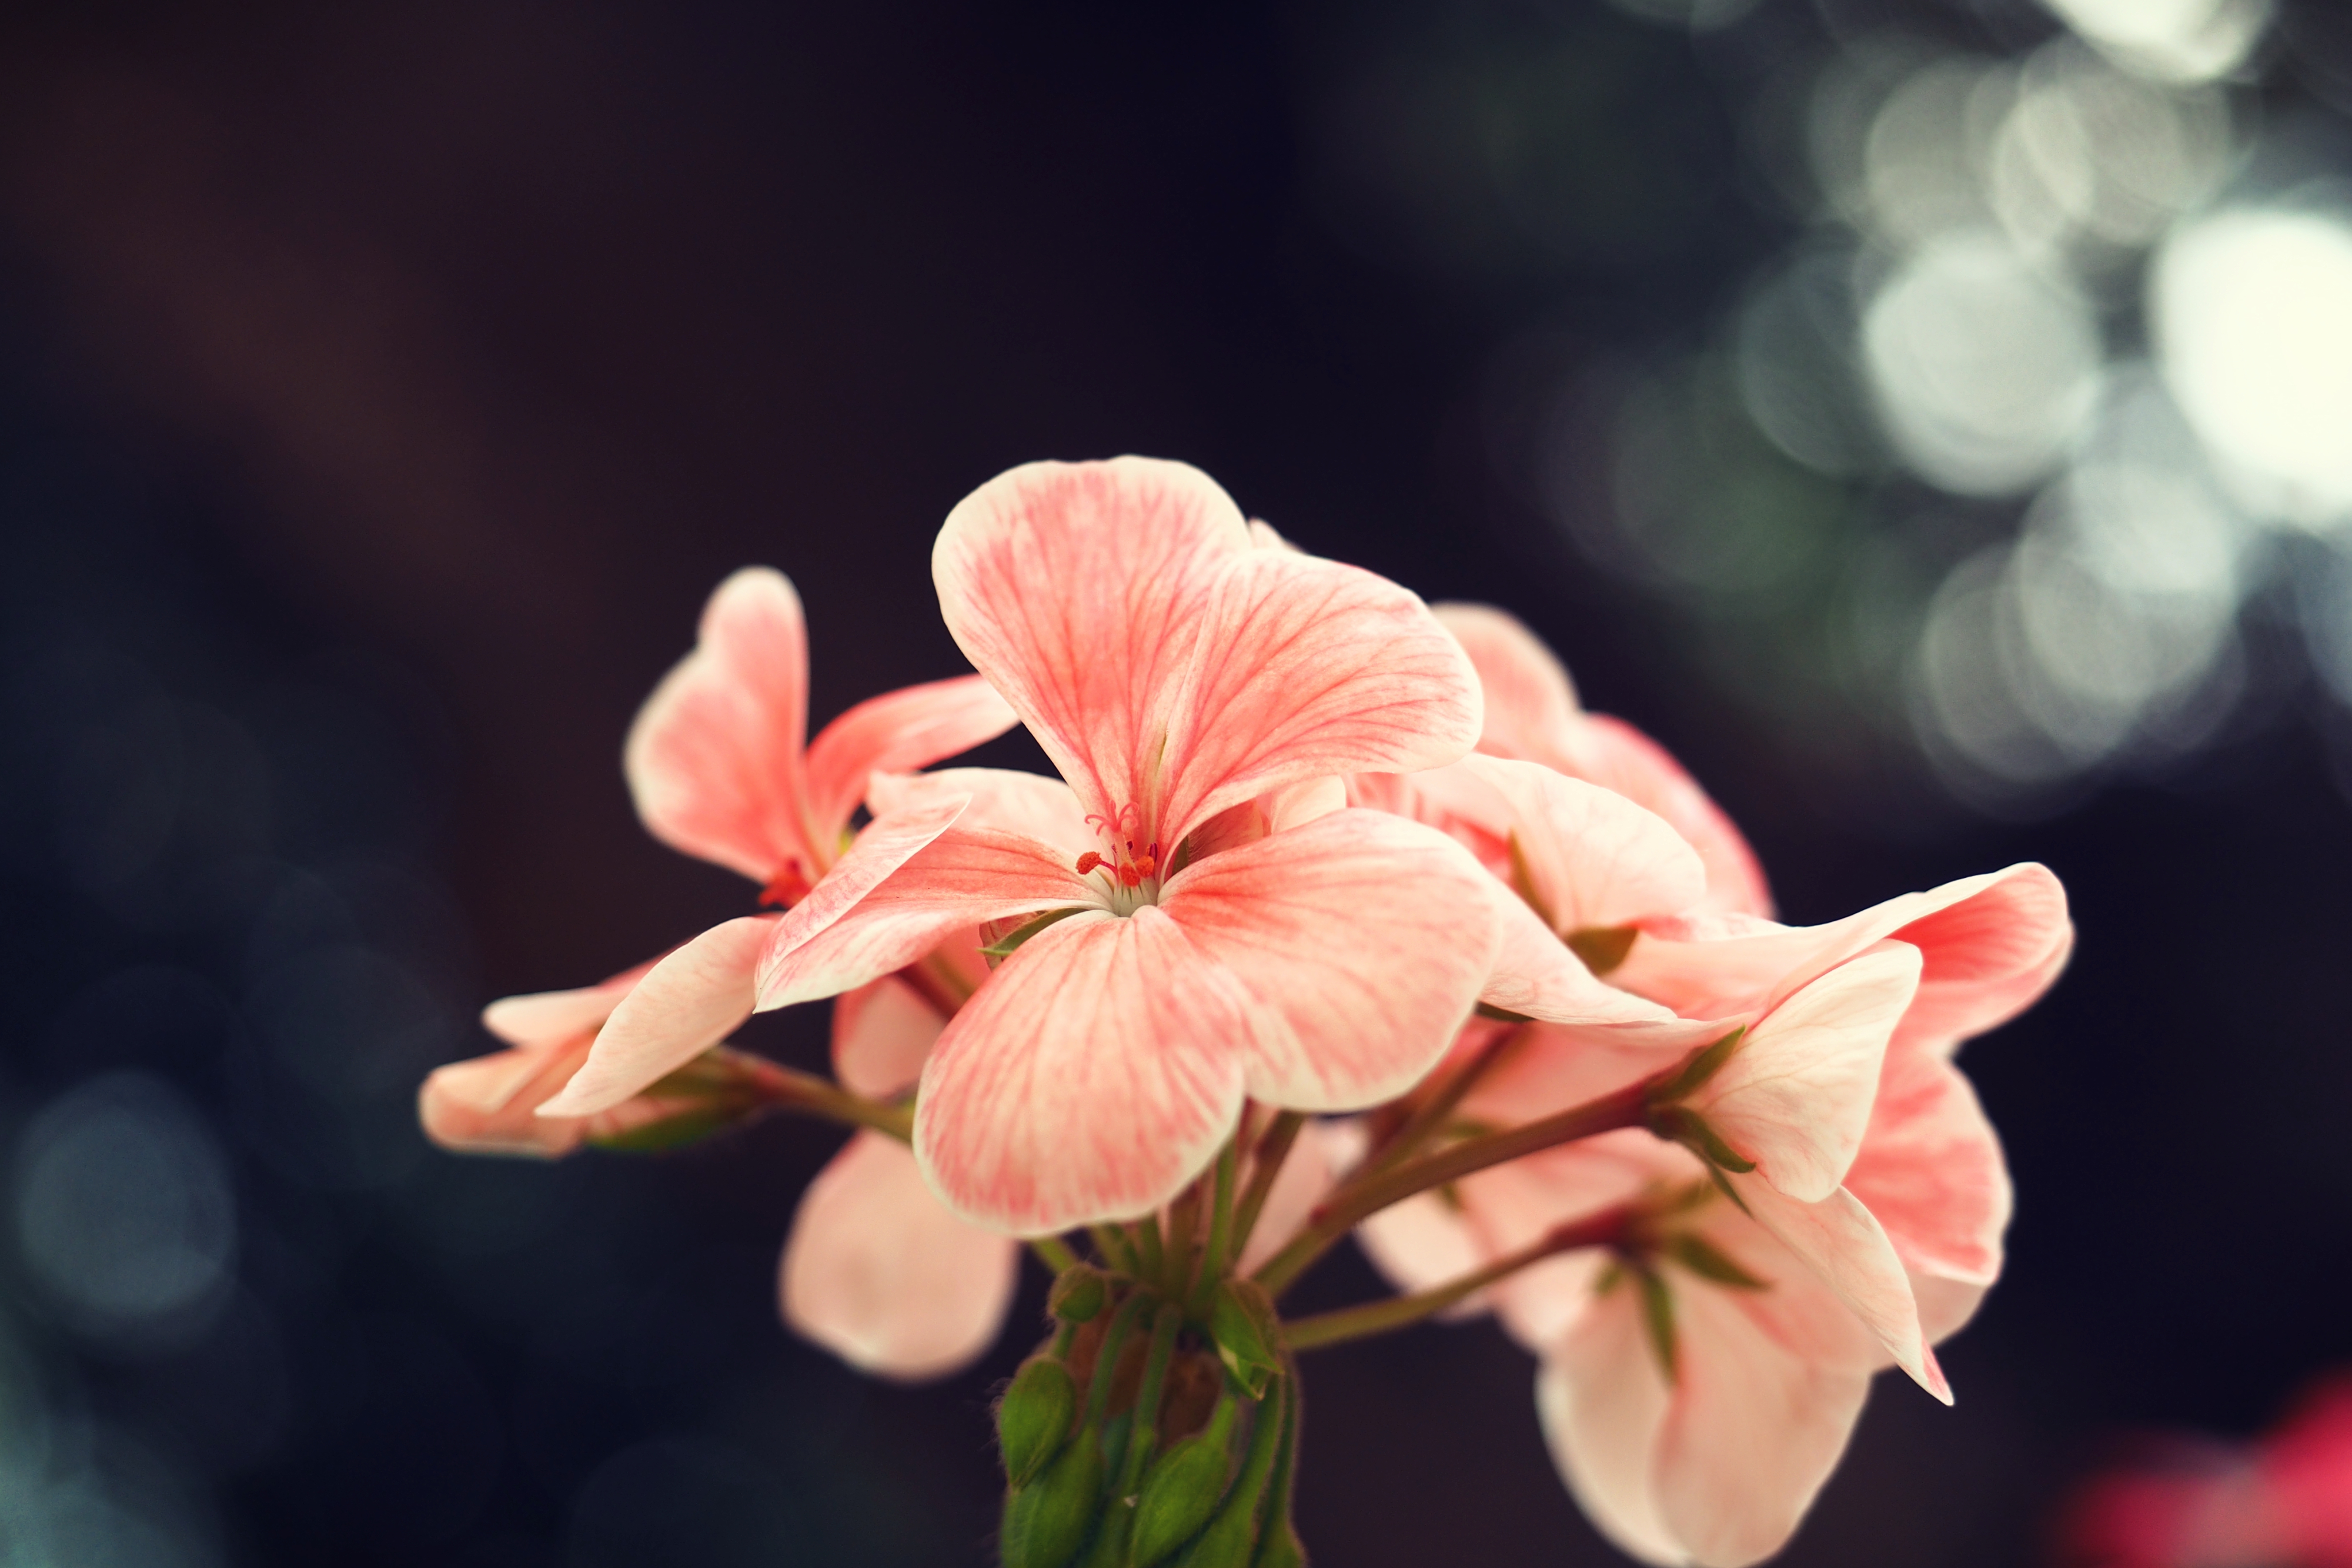
blossom, plant, photography, leaf, flower, petal, red, botany, pink, flora, close up, singapore, omdem1, mzuikodigitaled60mmf28, macro photography, flowering plant, tropicalflower, gardenbythebay, land plant